Penny Black

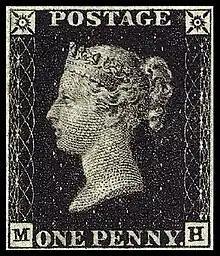

The Penny Black was the world's first adhesive postage stamp used in a public postal system. It was first issued in the United Kingdom on 1 May 1840 but was not valid for use until 6 May. The stamp features a profile of Queen Victoria.